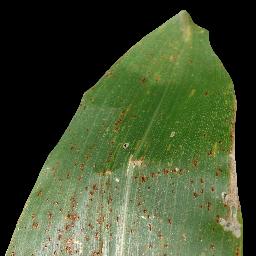
Label: Corn_(Maize)___Common_Rust